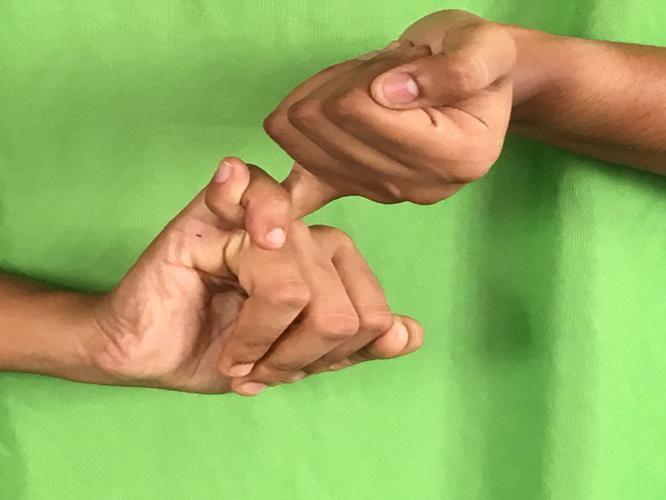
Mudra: Kilaka
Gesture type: double_hand